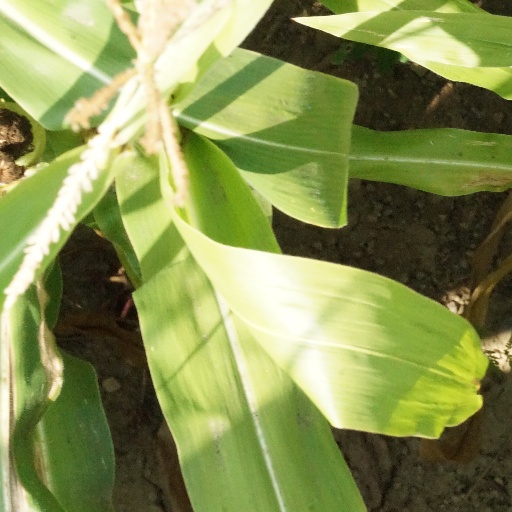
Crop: maize; corn